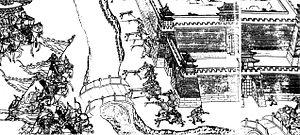
La bataille de Shen-Liao est un conflit militaire entre les Jin postérieurs et la dynastie Ming. Au début de 1621, Nurhaci, le khan des Jin supérieur, envahit le Liaodong et s'empare des villes de Shenyang et Liaoyang aux dépens des Ming.